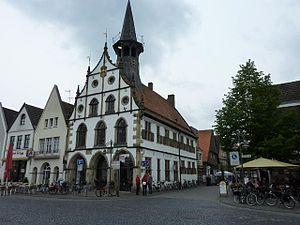
Steinfurt est une commune d'Allemagne située en Rhénanie-du-Nord-Westphalie et chef-lieu l'arrondissement de Steinfurt, appartenant à la circonscription administrative de Münster.